Naked as We Came

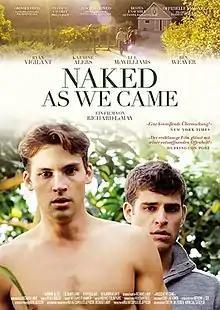
Film poster

Naked as We Came is a 2012 American drama film directed by Richard LeMay and starring Benjamin Weaver, Karmine Alers, Lue McWilliams, and Ryan Vigilant.